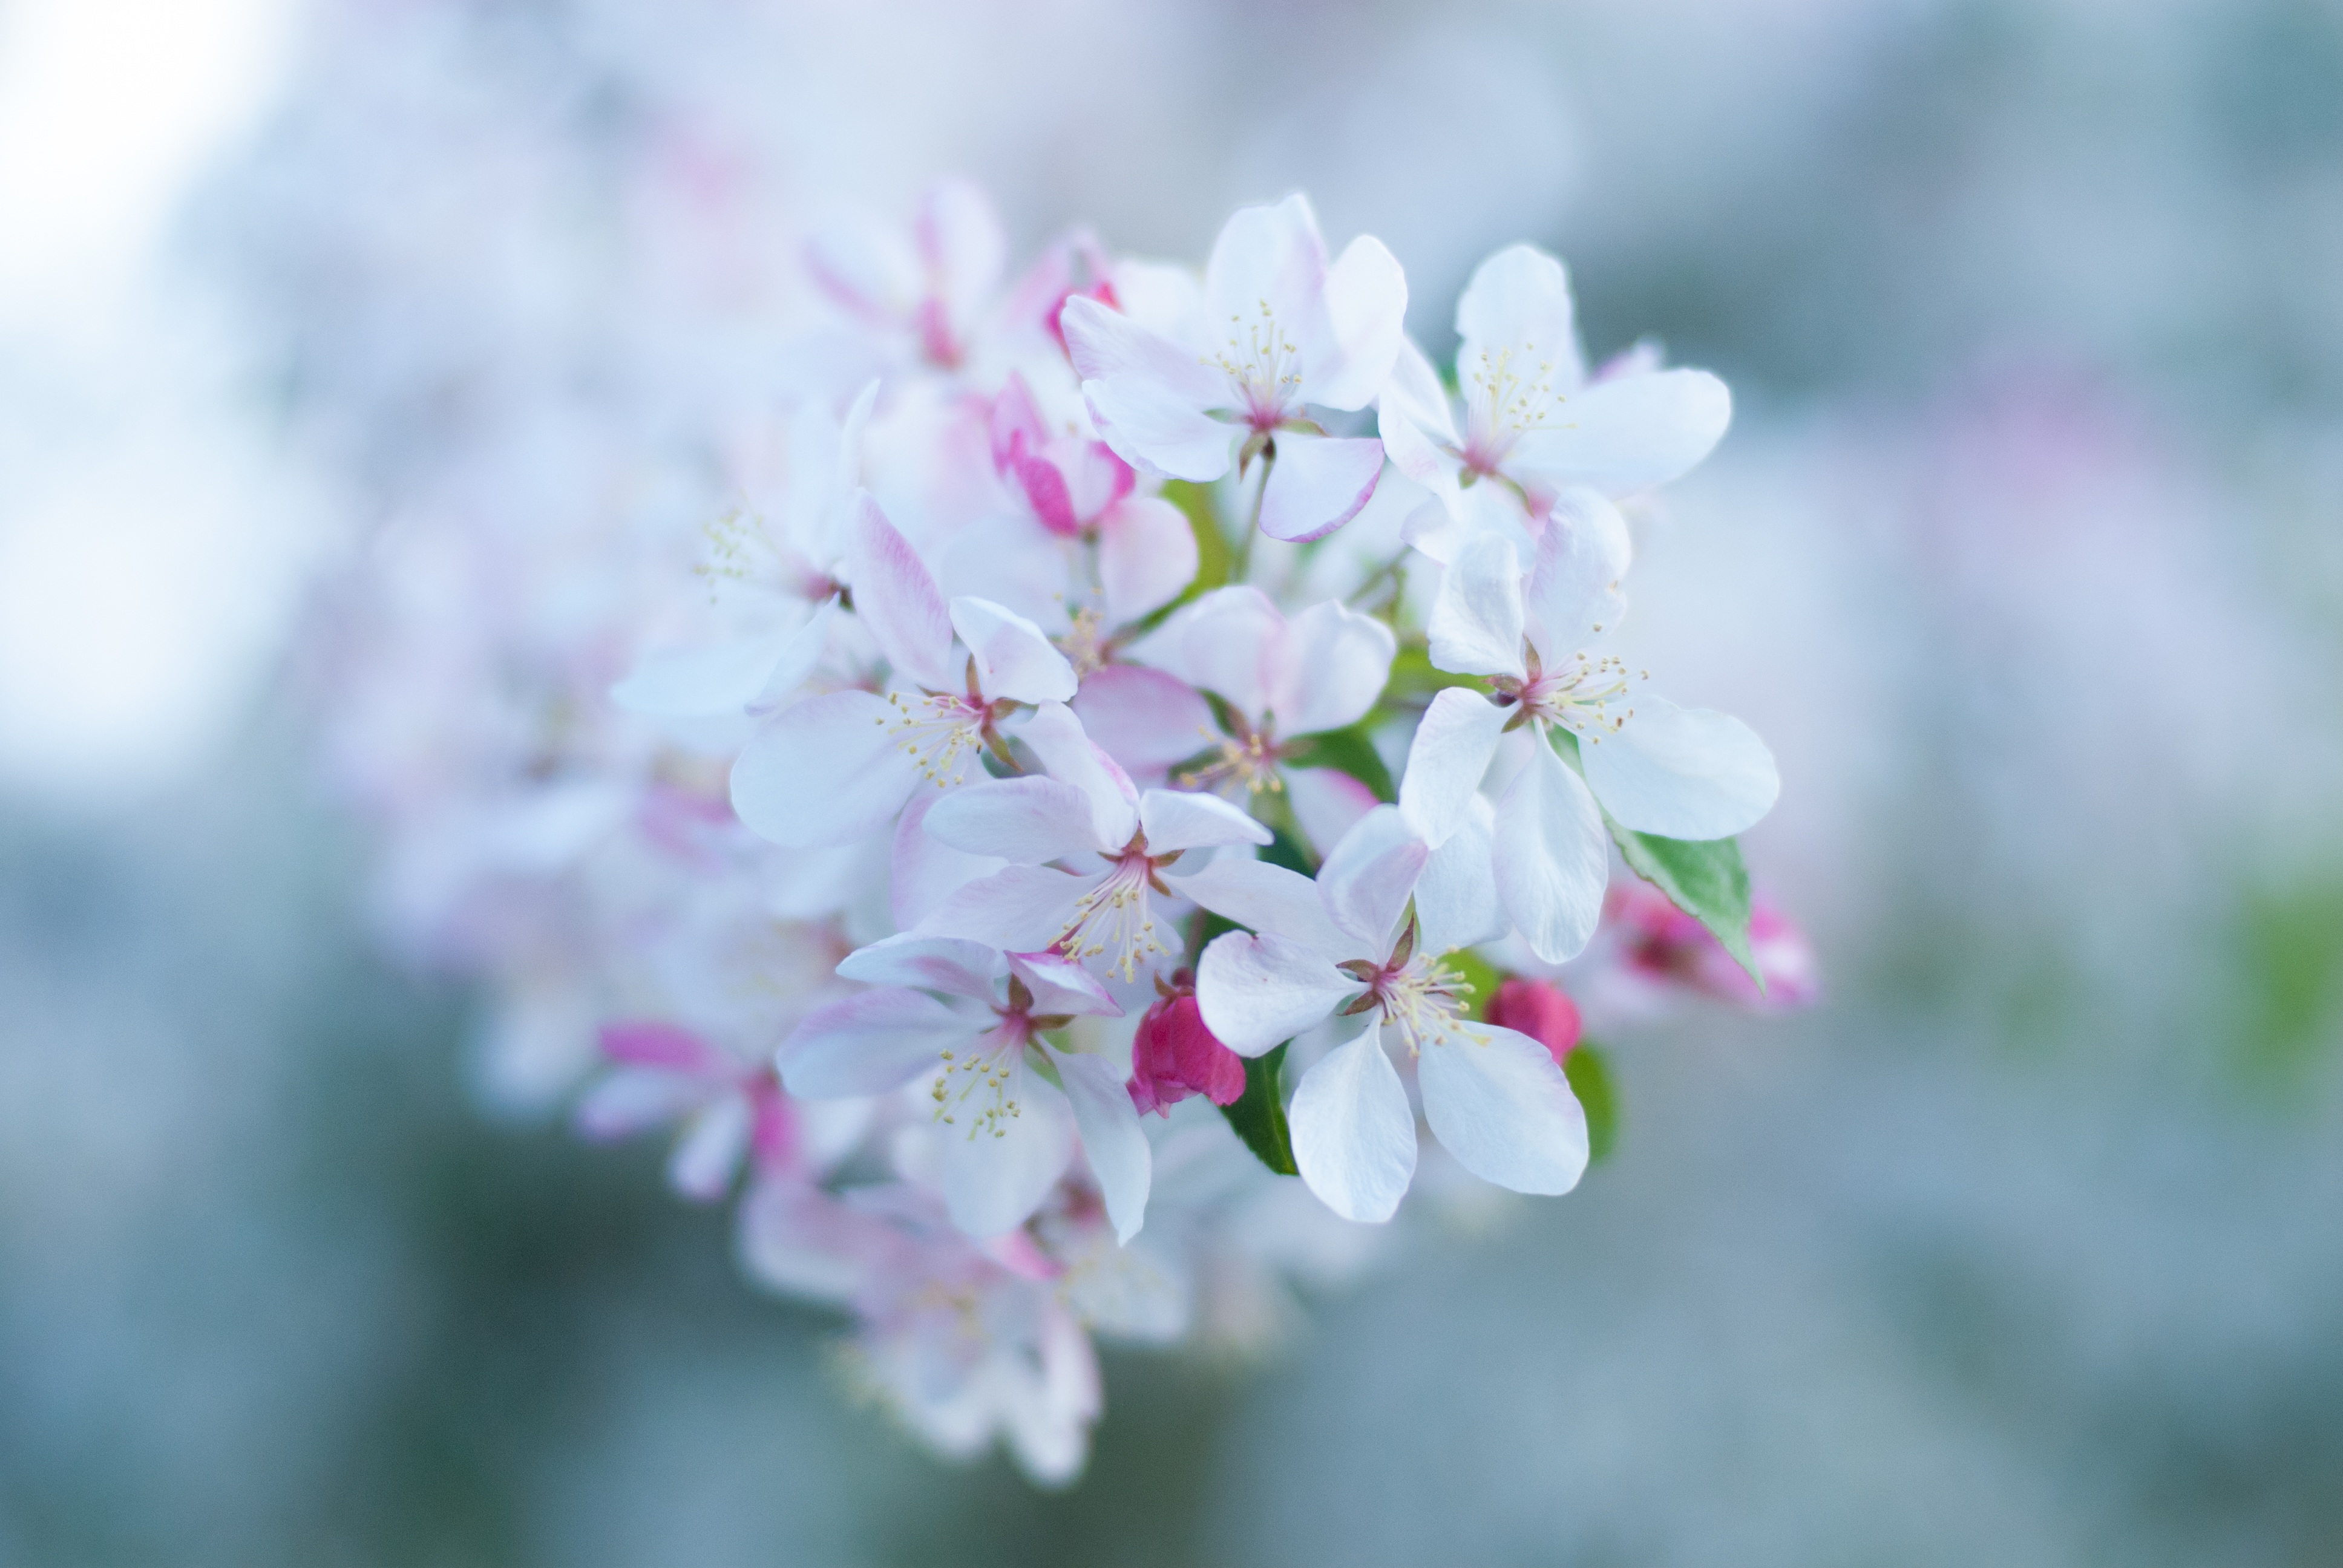
nature, branch, blossom, bokeh, plant, flower, petal, bloom, floral, food, spring, red, produce, natural, botany, blooming, colorful, pink, flora, cherry blossom, wildflower, close up, happy, spring flower, macro photography, flowering plant